Triple deity

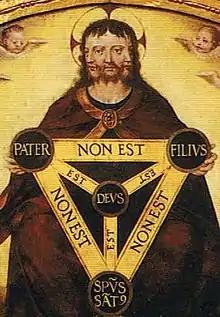
Renaissance painting by Jerónimo Cosida depicting the Christian Trinity, as a three faced head, accompanied by a Shield of the Trinity diagram.

The Matres or Matronae are usually represented as a group of three but sometimes with as many as 27 (3 × 3 × 3) inscriptions. They were associated with motherhood and fertility. Inscriptions to these deities have been found in Gaul, Spain, Italy, the Rhineland and Britain, as their worship was carried by Roman soldiery dating from the mid-first to third century AD. Miranda Green observes that "triplism" reflects a way of "expressing the divine rather than presentation of specific god-types. Triads or triple beings are ubiquitous in the Welsh and Irish mythic imagery" (she gives examples including the Irish battle-furies, Macha, and Brigit). "The religious iconographic repertoire of Gaul and Britain during the Roman period includes a wide range of triple forms: the most common triadic depiction is that of the triple mother goddess" (she lists numerous examples).